Château de Pécany

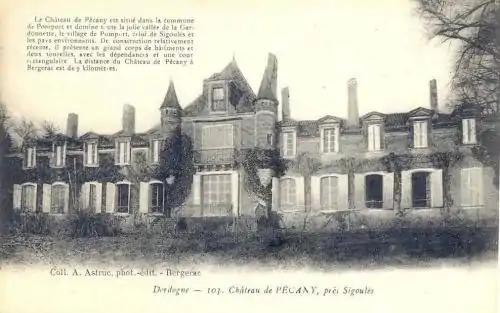
Postcard depicting Château de Pécany

Jean Siegler, a second cousin to the de Courssou family, bought the property in 1926, and, over time, enlarged the vineyard by buying surrounding land and plantation rights. The Pécany wine was first offered for commercial sale during this time.